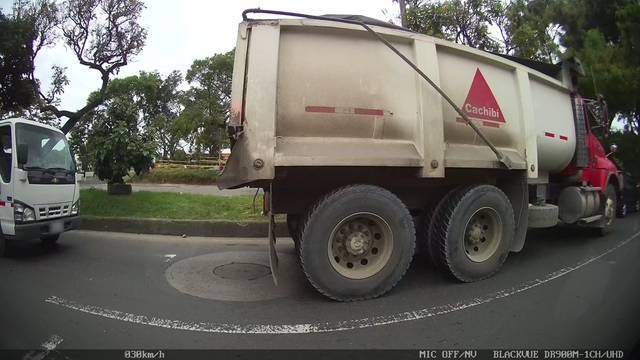
Region: Colombia
Coordinates: 3.434, -76.497